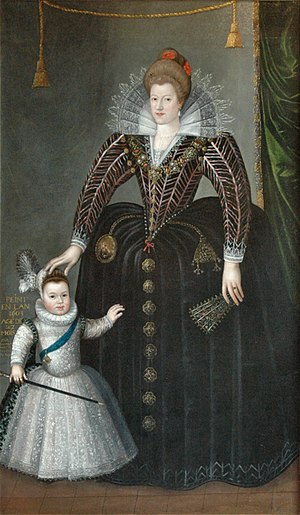
Marie af Medici / Dronning
Marie med sønnen, Ludvig, malet af Charles Martin i 1603.
Marie af Medici, fransk: Marie de Médicis var som Henrik den 4's anden hustru dronning af Frankrig fra 1600 til 1610. Efter mordet på Henrik, der skete dagen efter hendes kroning, regerede hun under sønnens mindreårighed fra 1610 til 1617.